Dobroyd Castle

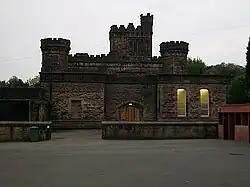
Courtyard of Dobroyd Castle

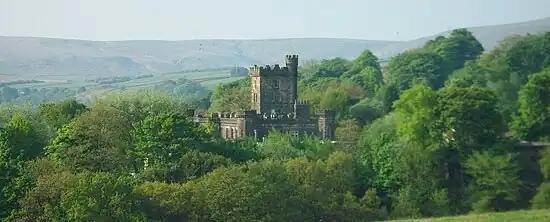
Dobroyd Castle, viewed from the north

Dobroyd Castle is an important historic building above the town of Todmorden, West Yorkshire, England. It was built for John Fielden, local mill owner and son of Honest John Fielden the Social Reformer and MP.